Land cover

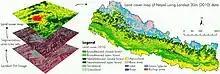
Process of land cover mapping using TM images

Land cover change detection using remote sensing and geospatial data provides baseline information for assessing the climate change impacts on habitats, biodiversity, and natural resources in the target areas. Land cover change detection and mapping is a key component of interdisciplinary land change science, which uses it to determine the consequences of land change on climate.